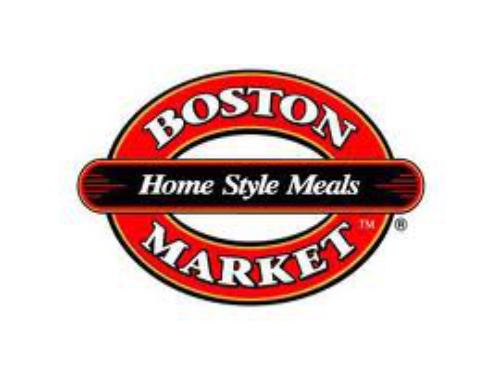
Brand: Boston Market
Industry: Food